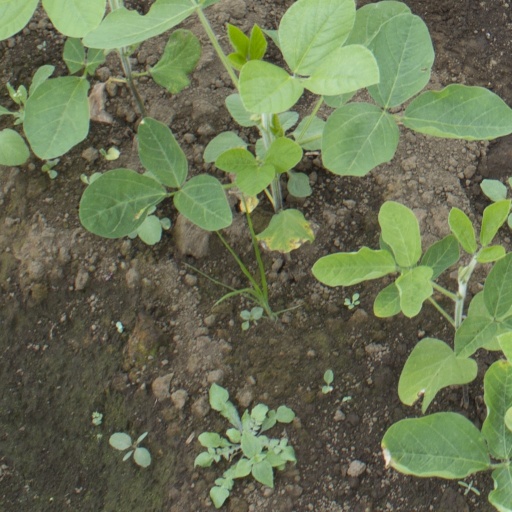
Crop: soybean